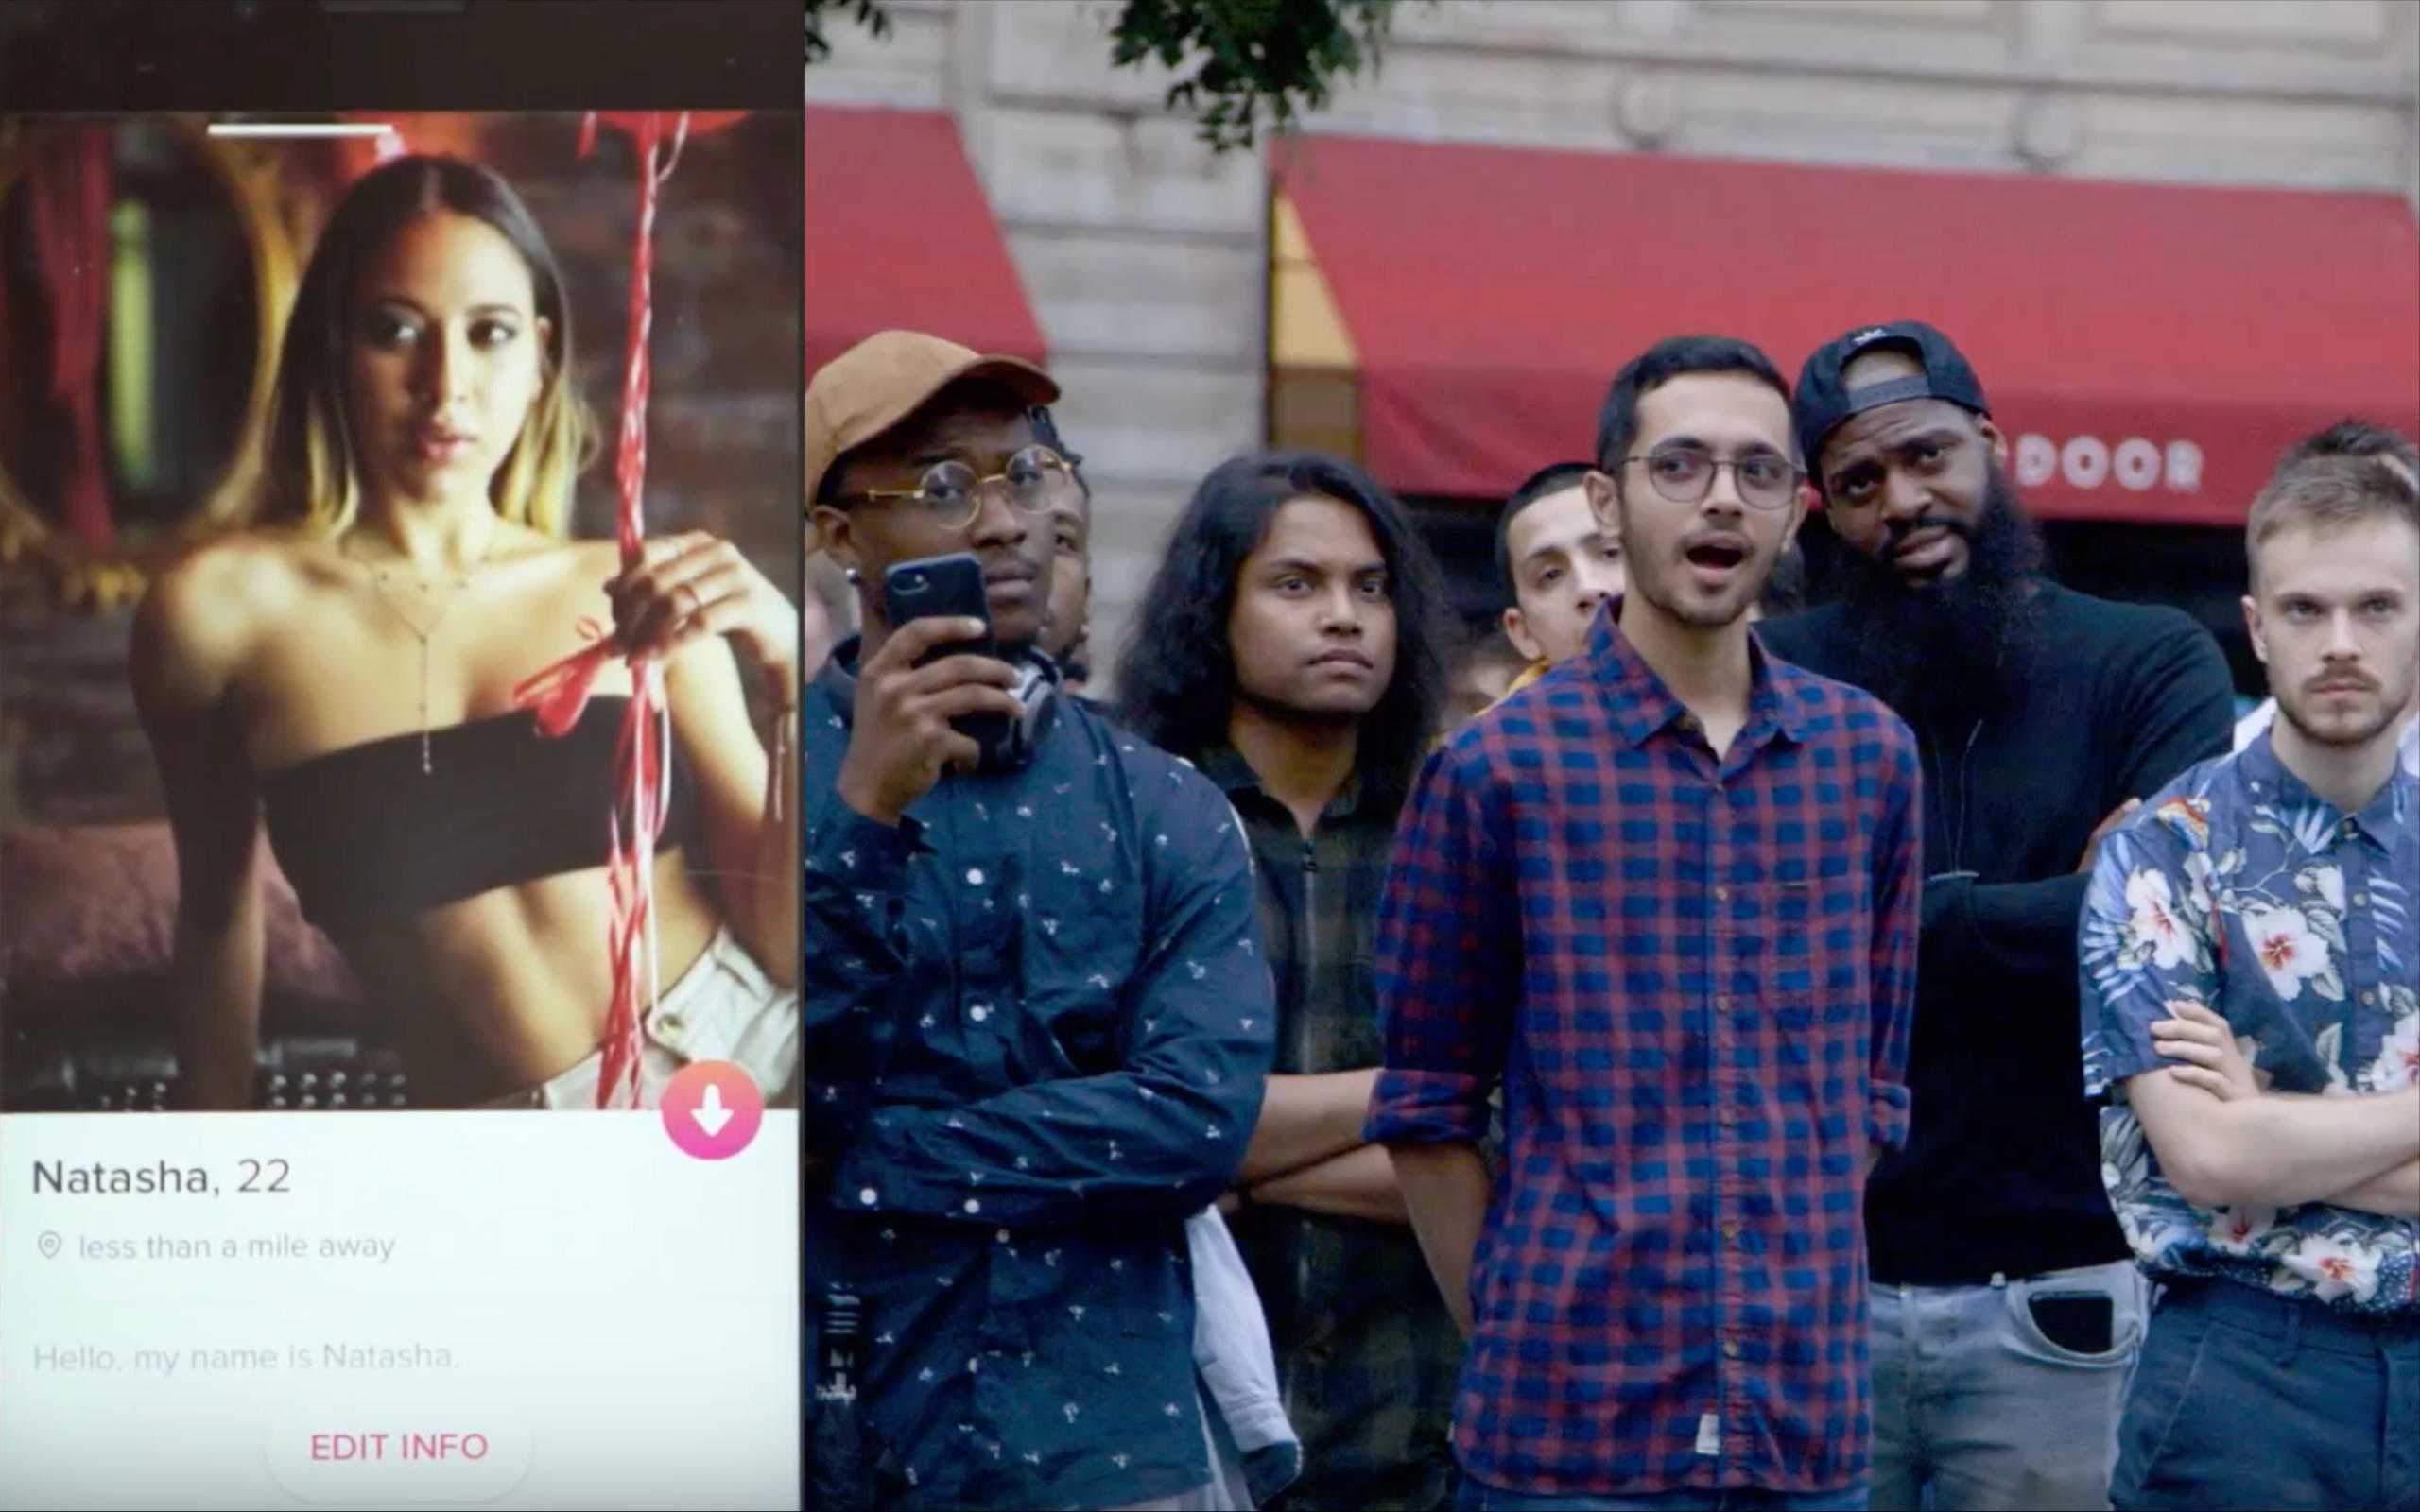
Gender: women